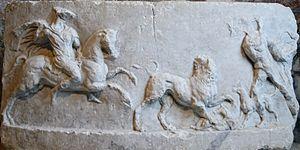
Scène de chasse dite «
Sparte ou Lacédémone est une ancienne ville grecque du Péloponnèse, perpétuée aujourd'hui par la ville moderne du même nom de 18 185 habitants. Située sur l'Eurotas, dans la plaine de Laconie, entre le Taygète et le Parnon, elle est l'une des cités-États les plus puissantes de la Grèce antique, avec Athènes et Thèbes.